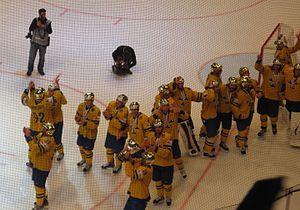
Les joueurs suédois avec leurs médailles d'or et la coupe après la finale du championnat du monde de hockey sur glace 2013.